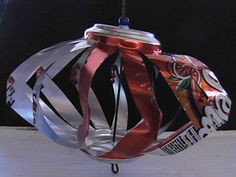
Label: metal